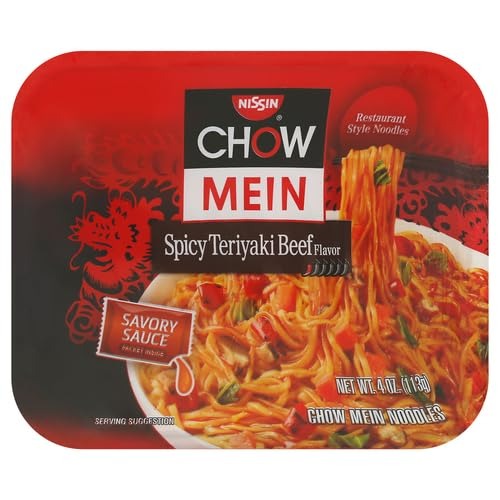
Item Name: CHW MEIN SPCY TRYK BF SS
Product Description: Nissin Spicy Teriyaki Beef Chow Mein
Value: 1.0
Unit: Count

Price: 15.85